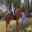
Label: horse